John Angell James

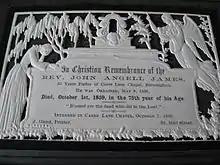
'In Memoriam' Card for John Angell James

A contemporary of William Wilberforce and Charles Simeon, John Angell James was one of the founders in 1831 of the Congregational Union of England and Wales. He wrote in 1828 to the American minister William Patton, discounting the significance of revival in the British context. Bebbington points out that this view ignores Methodism. He opposed, unlike Robert William Dale, Edward Miall's agitation against the established status of the Church of England.